Blood of the Beast

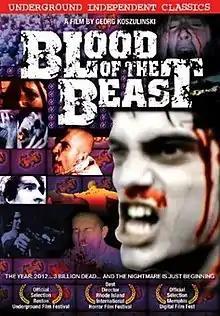
Film poster

Blood of the Beast is a 2003 American experimental horror film written, and directed by Georg Koszulinski, who also stars in the film. It focuses on a post-apocalyptic society that depends on cloning, and is overrun by a generation of faulty, homicidal clones.